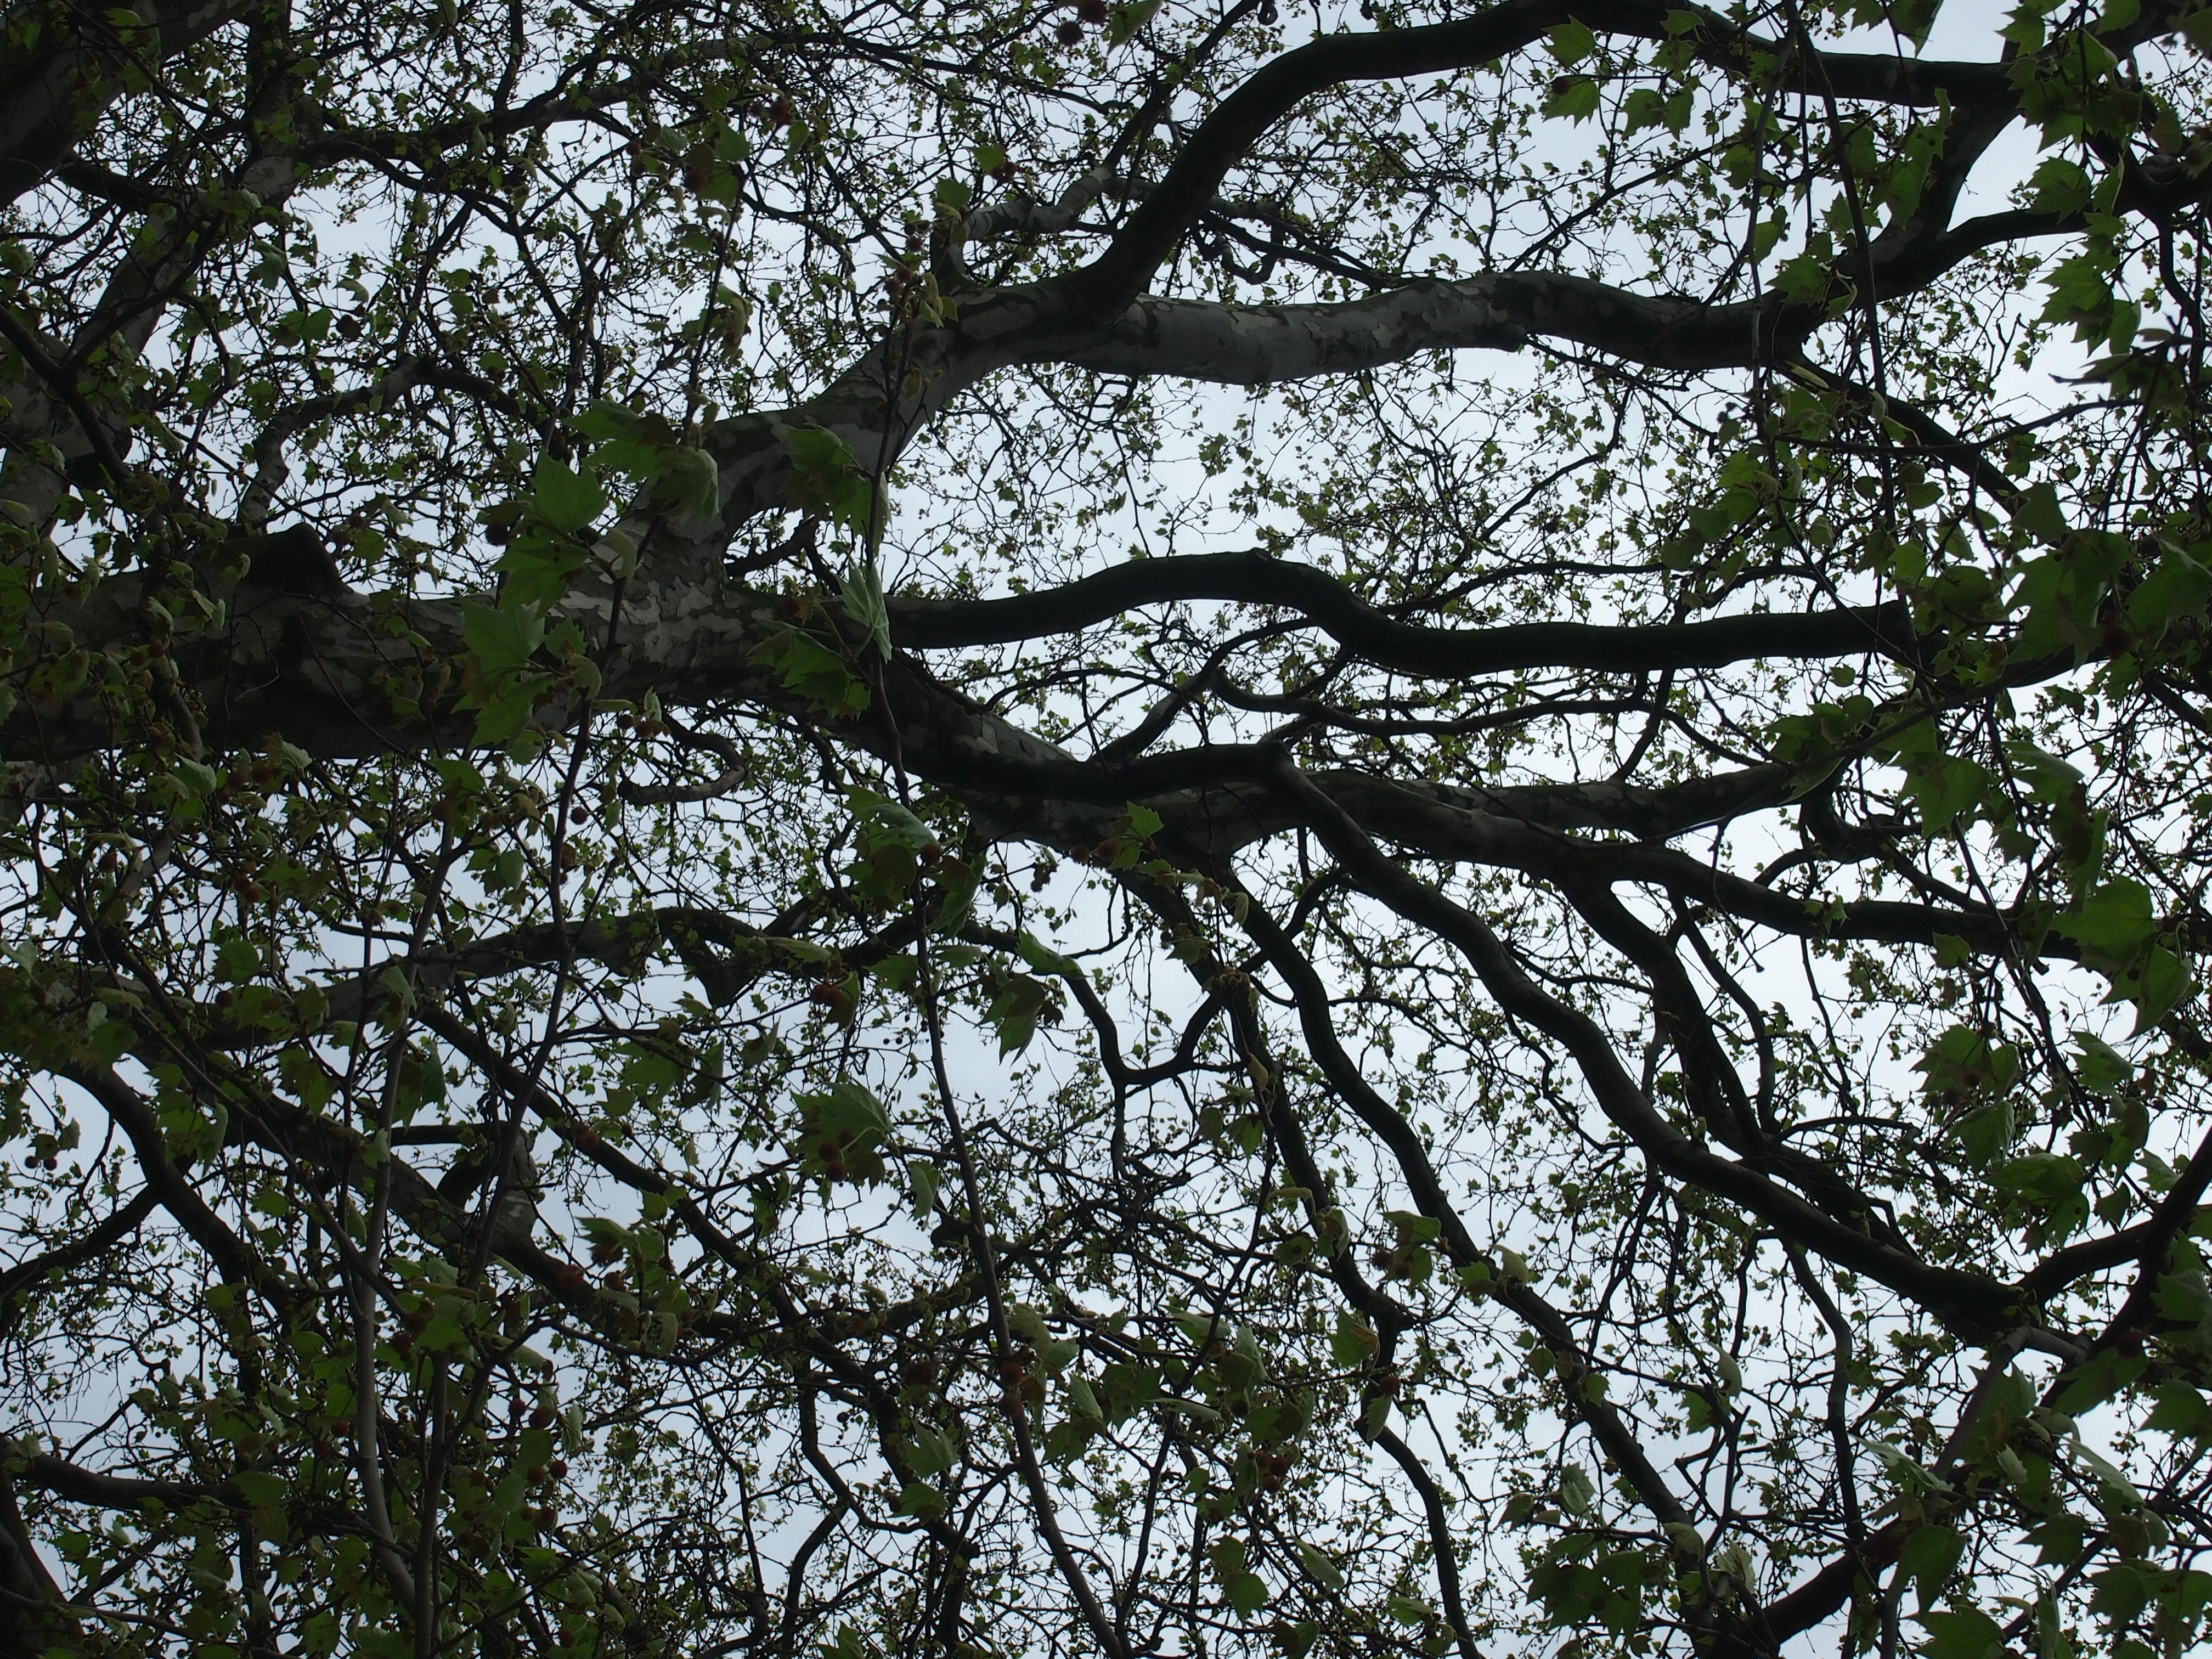
tree, nature, forest, branch, blossom, plant, sunlight, leaf, flower, paris, spring, park, botany, garden, flora, aesthetic, branches, deciduous, oak, versailles, woodland, marie antoinette, woody plant